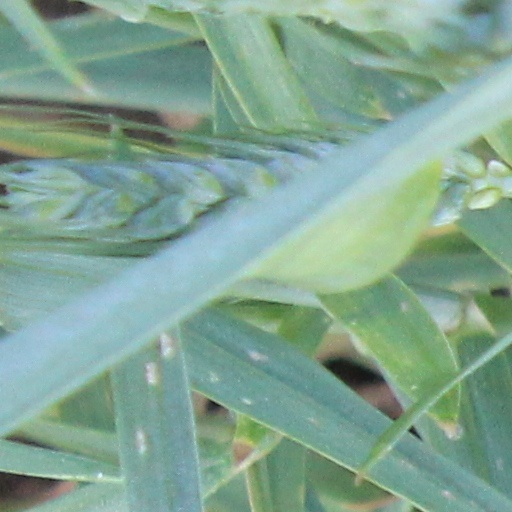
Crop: wheat